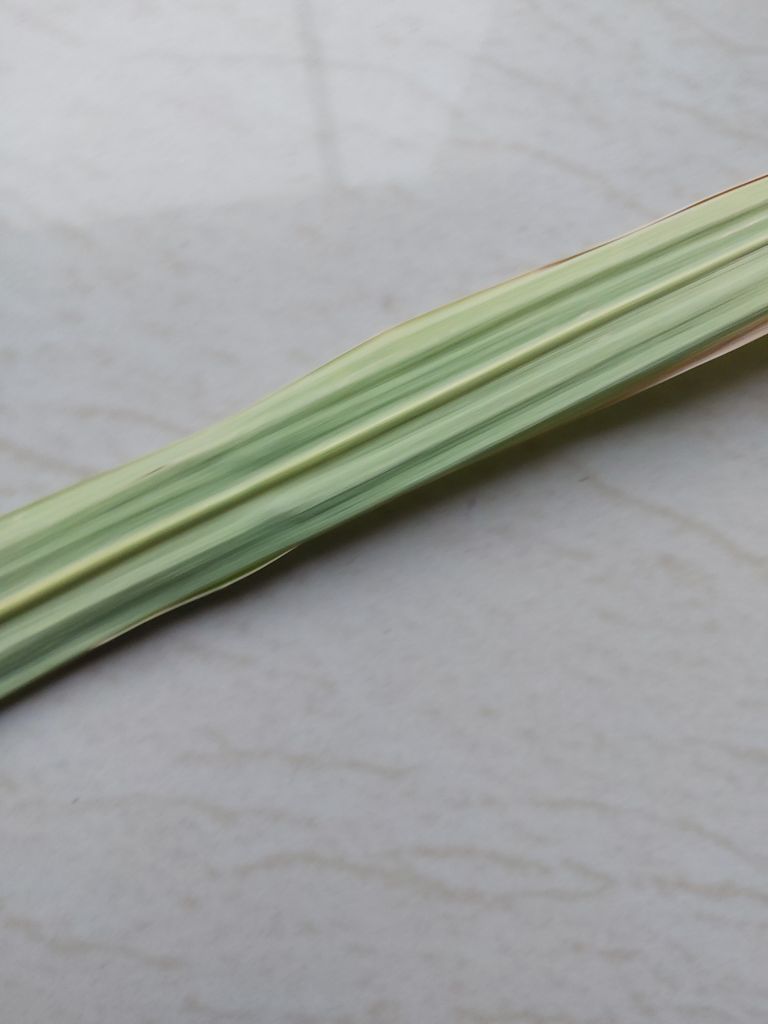
Label: Yellow Leaf